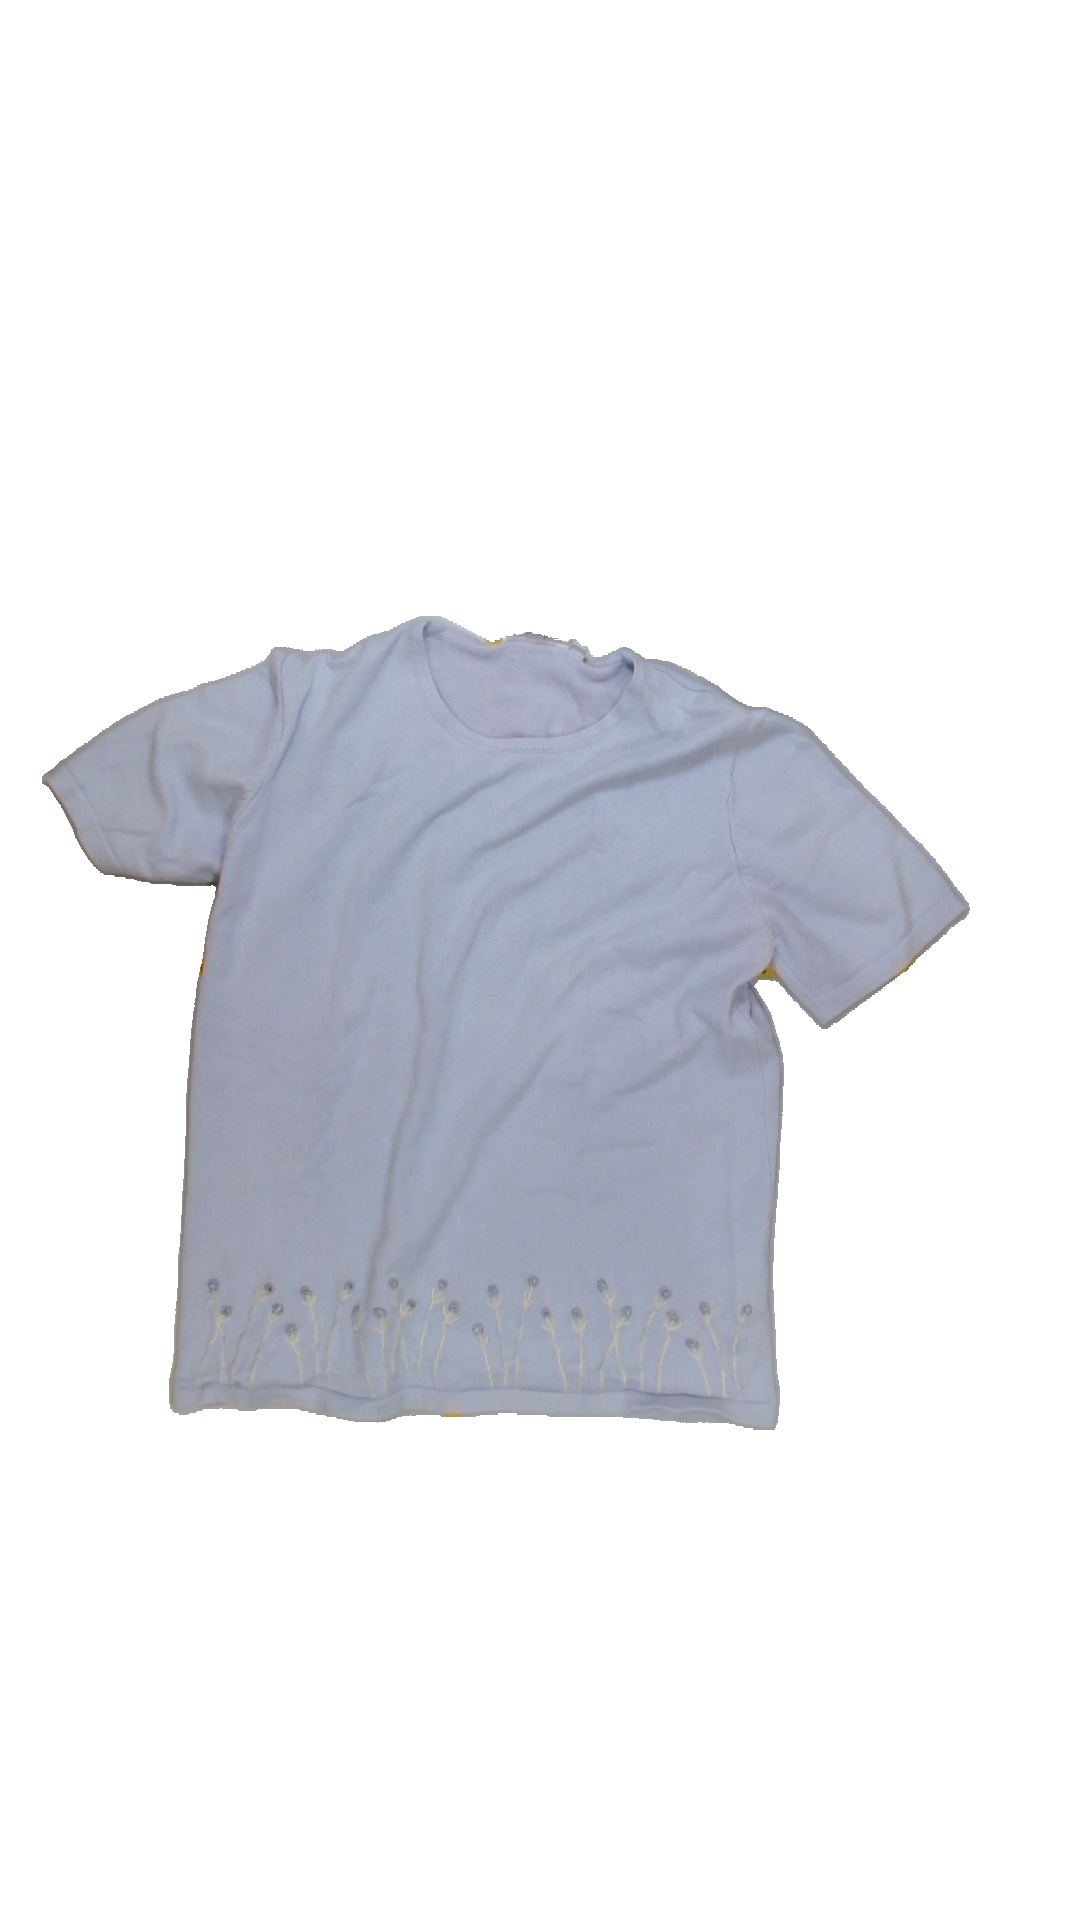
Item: T-shirt (Ladies)
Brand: Kappahl
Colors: Purple
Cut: Regular
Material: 100% Silk
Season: All
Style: No trend
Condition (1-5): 3
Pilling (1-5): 4
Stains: No
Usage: Recycle
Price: <50